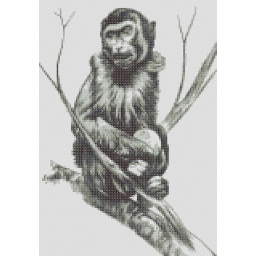
monkey in tree x